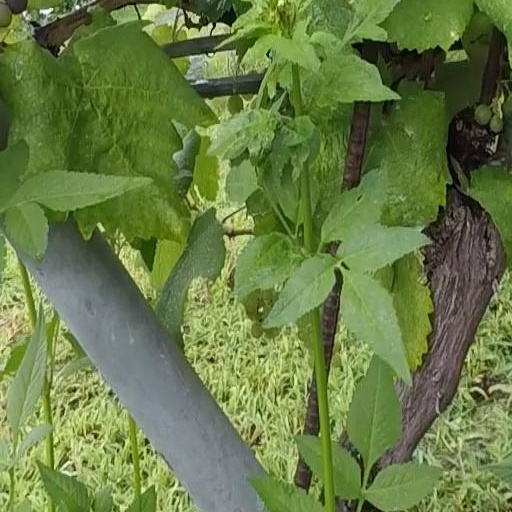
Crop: grape